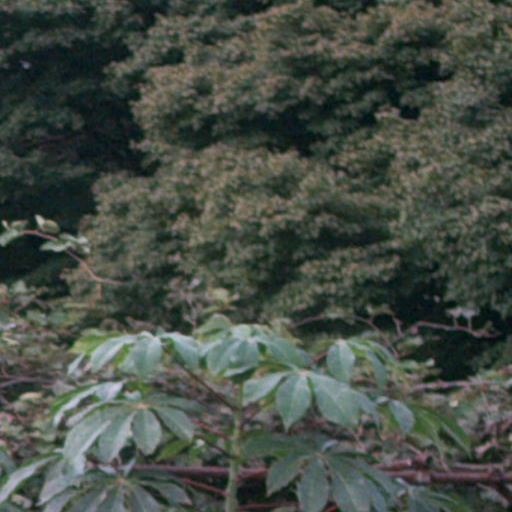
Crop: cassava